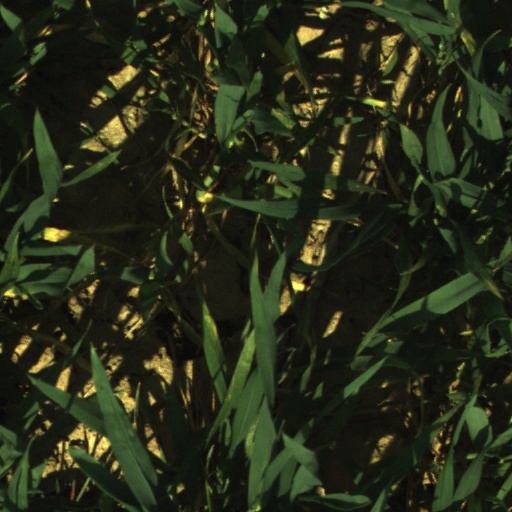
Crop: wheat